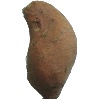
Label: Potato Sweet 1